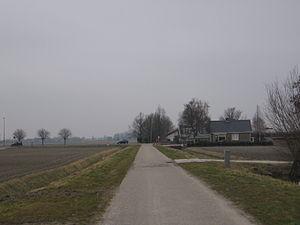
Benthorn est un hameau de la commune néerlandaise d'Alphen-sur-le-Rhin, dans la province de la Hollande-Méridionale. Le hameau est situé à environ un kilomètre à l'est de Benthuizen, à −4,3 m sous NAP. Depuis la construction de la nouvelle ligne à grande vitesse reliant Amsterdam à Bruxelles, Benthorn ne compte plus que trois fermes.